Ángelo Sagal

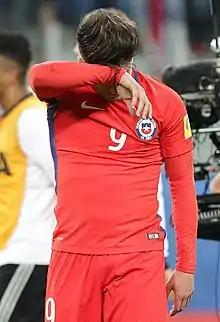
Sagal with Chile at the 2017 FIFA Confederations Cup

Ángelo Nicolás Sagal Tapia (born 18 April 1993) is a Chilean footballer who plays as a forward.